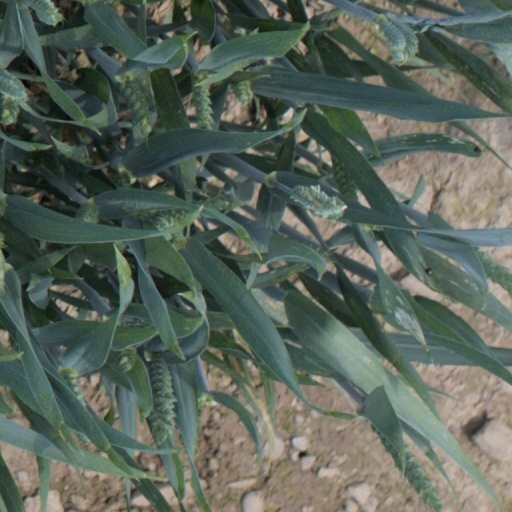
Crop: wheat